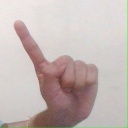
अक्षर: ए